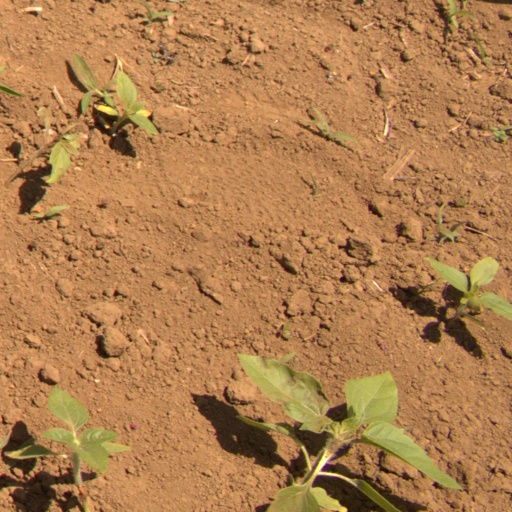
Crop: Jerusalem artichoke